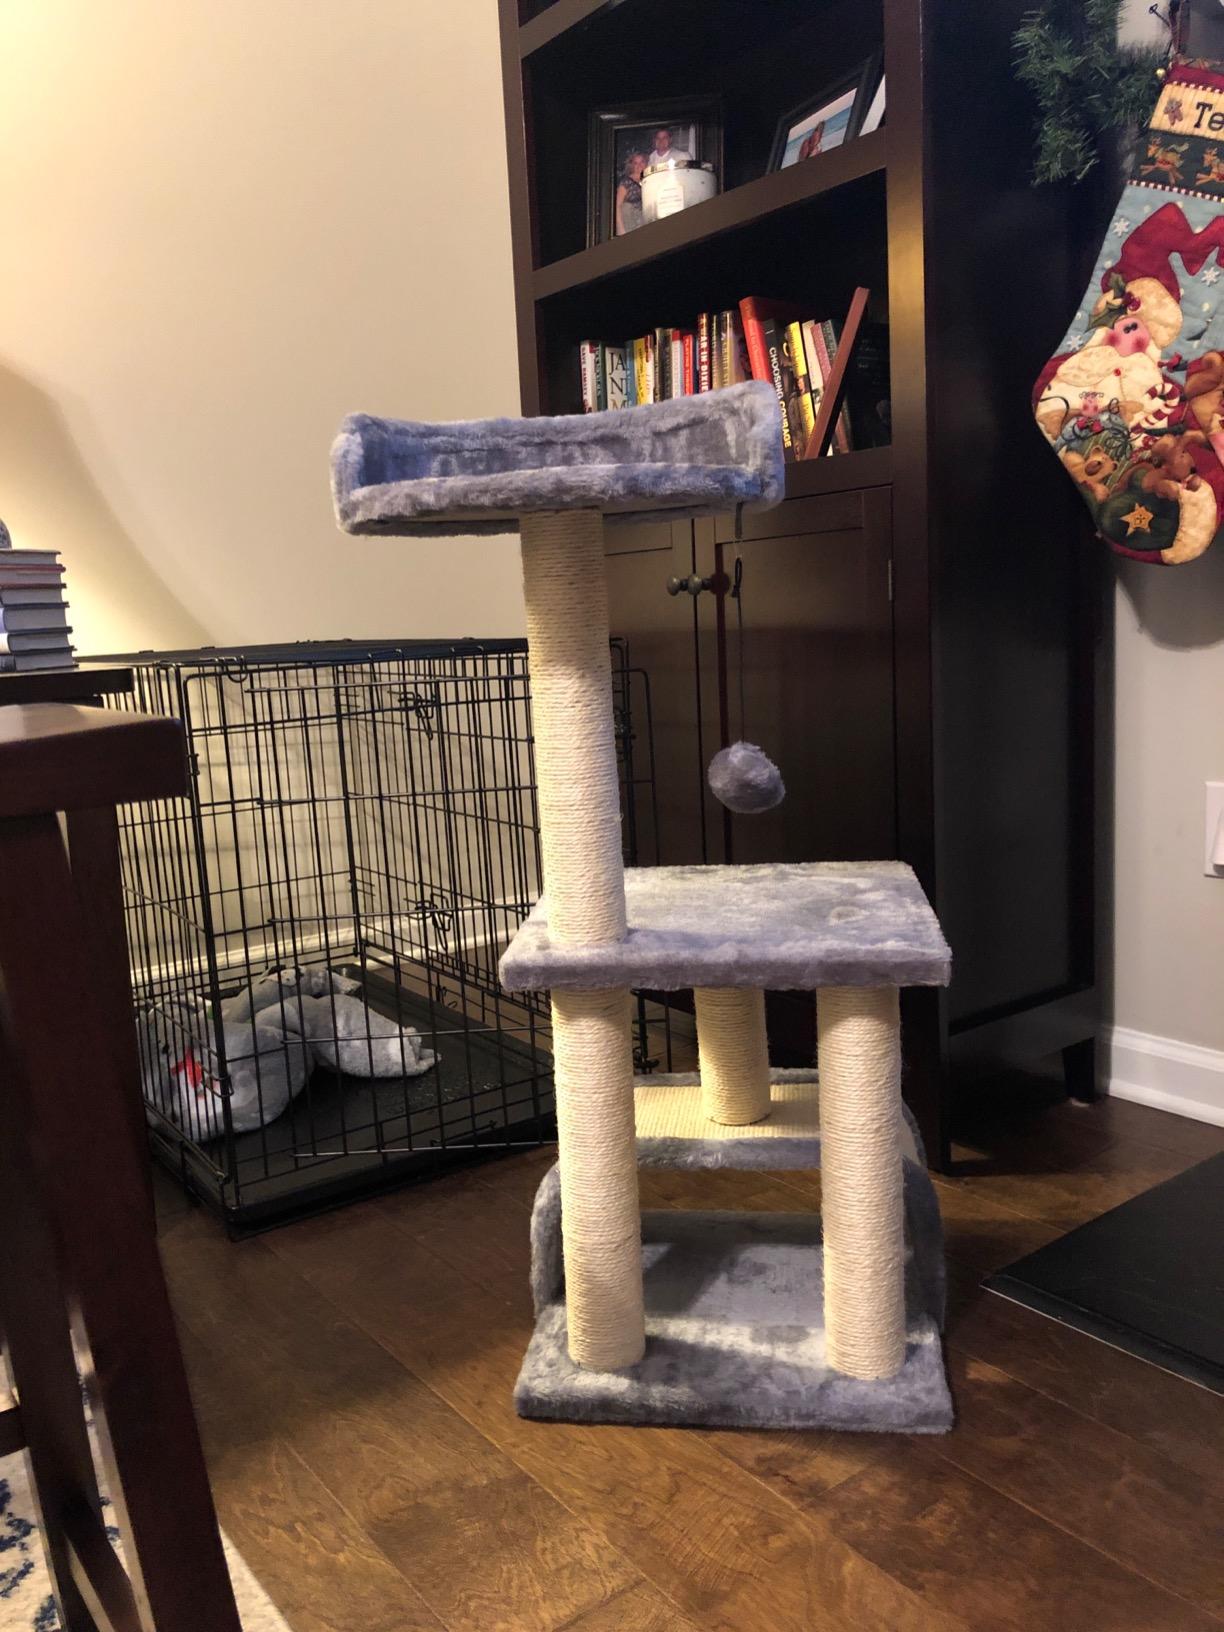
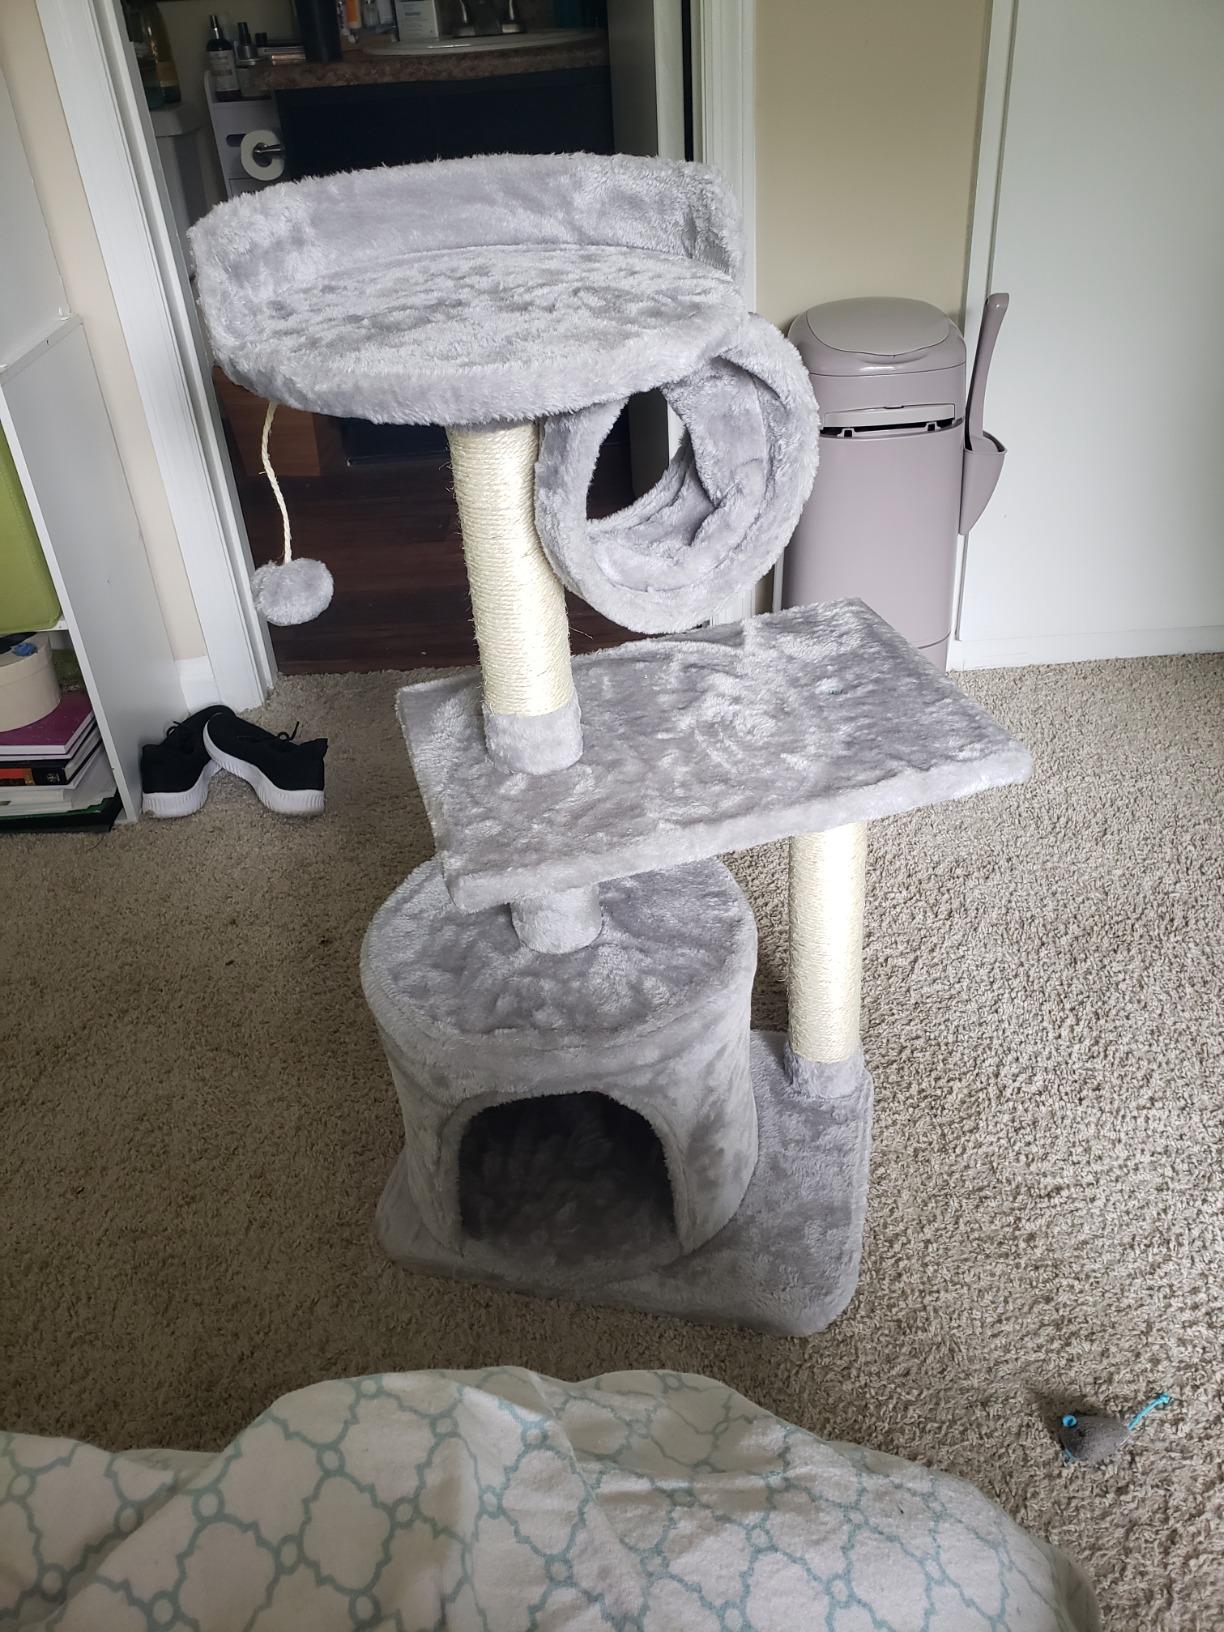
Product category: items_cat tree
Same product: no